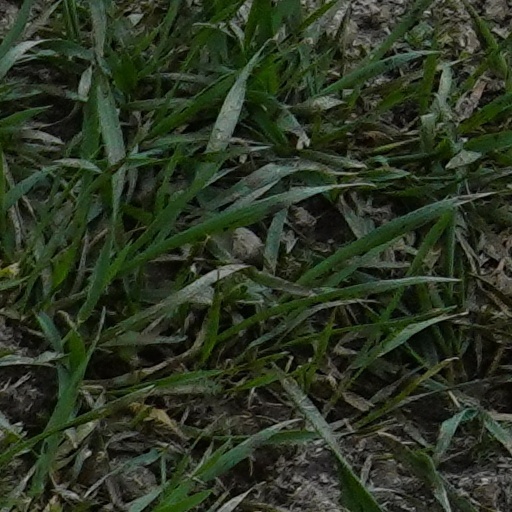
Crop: wheat